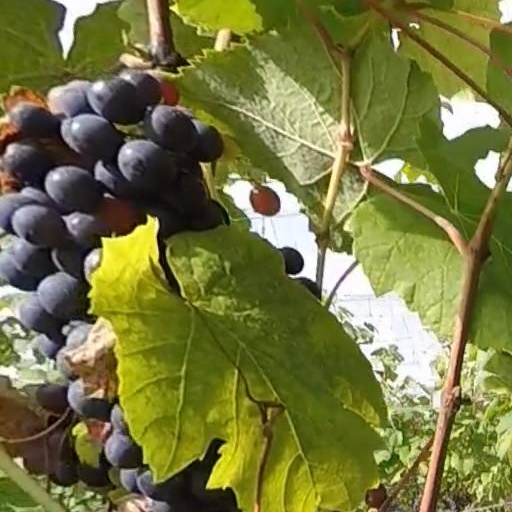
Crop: grape